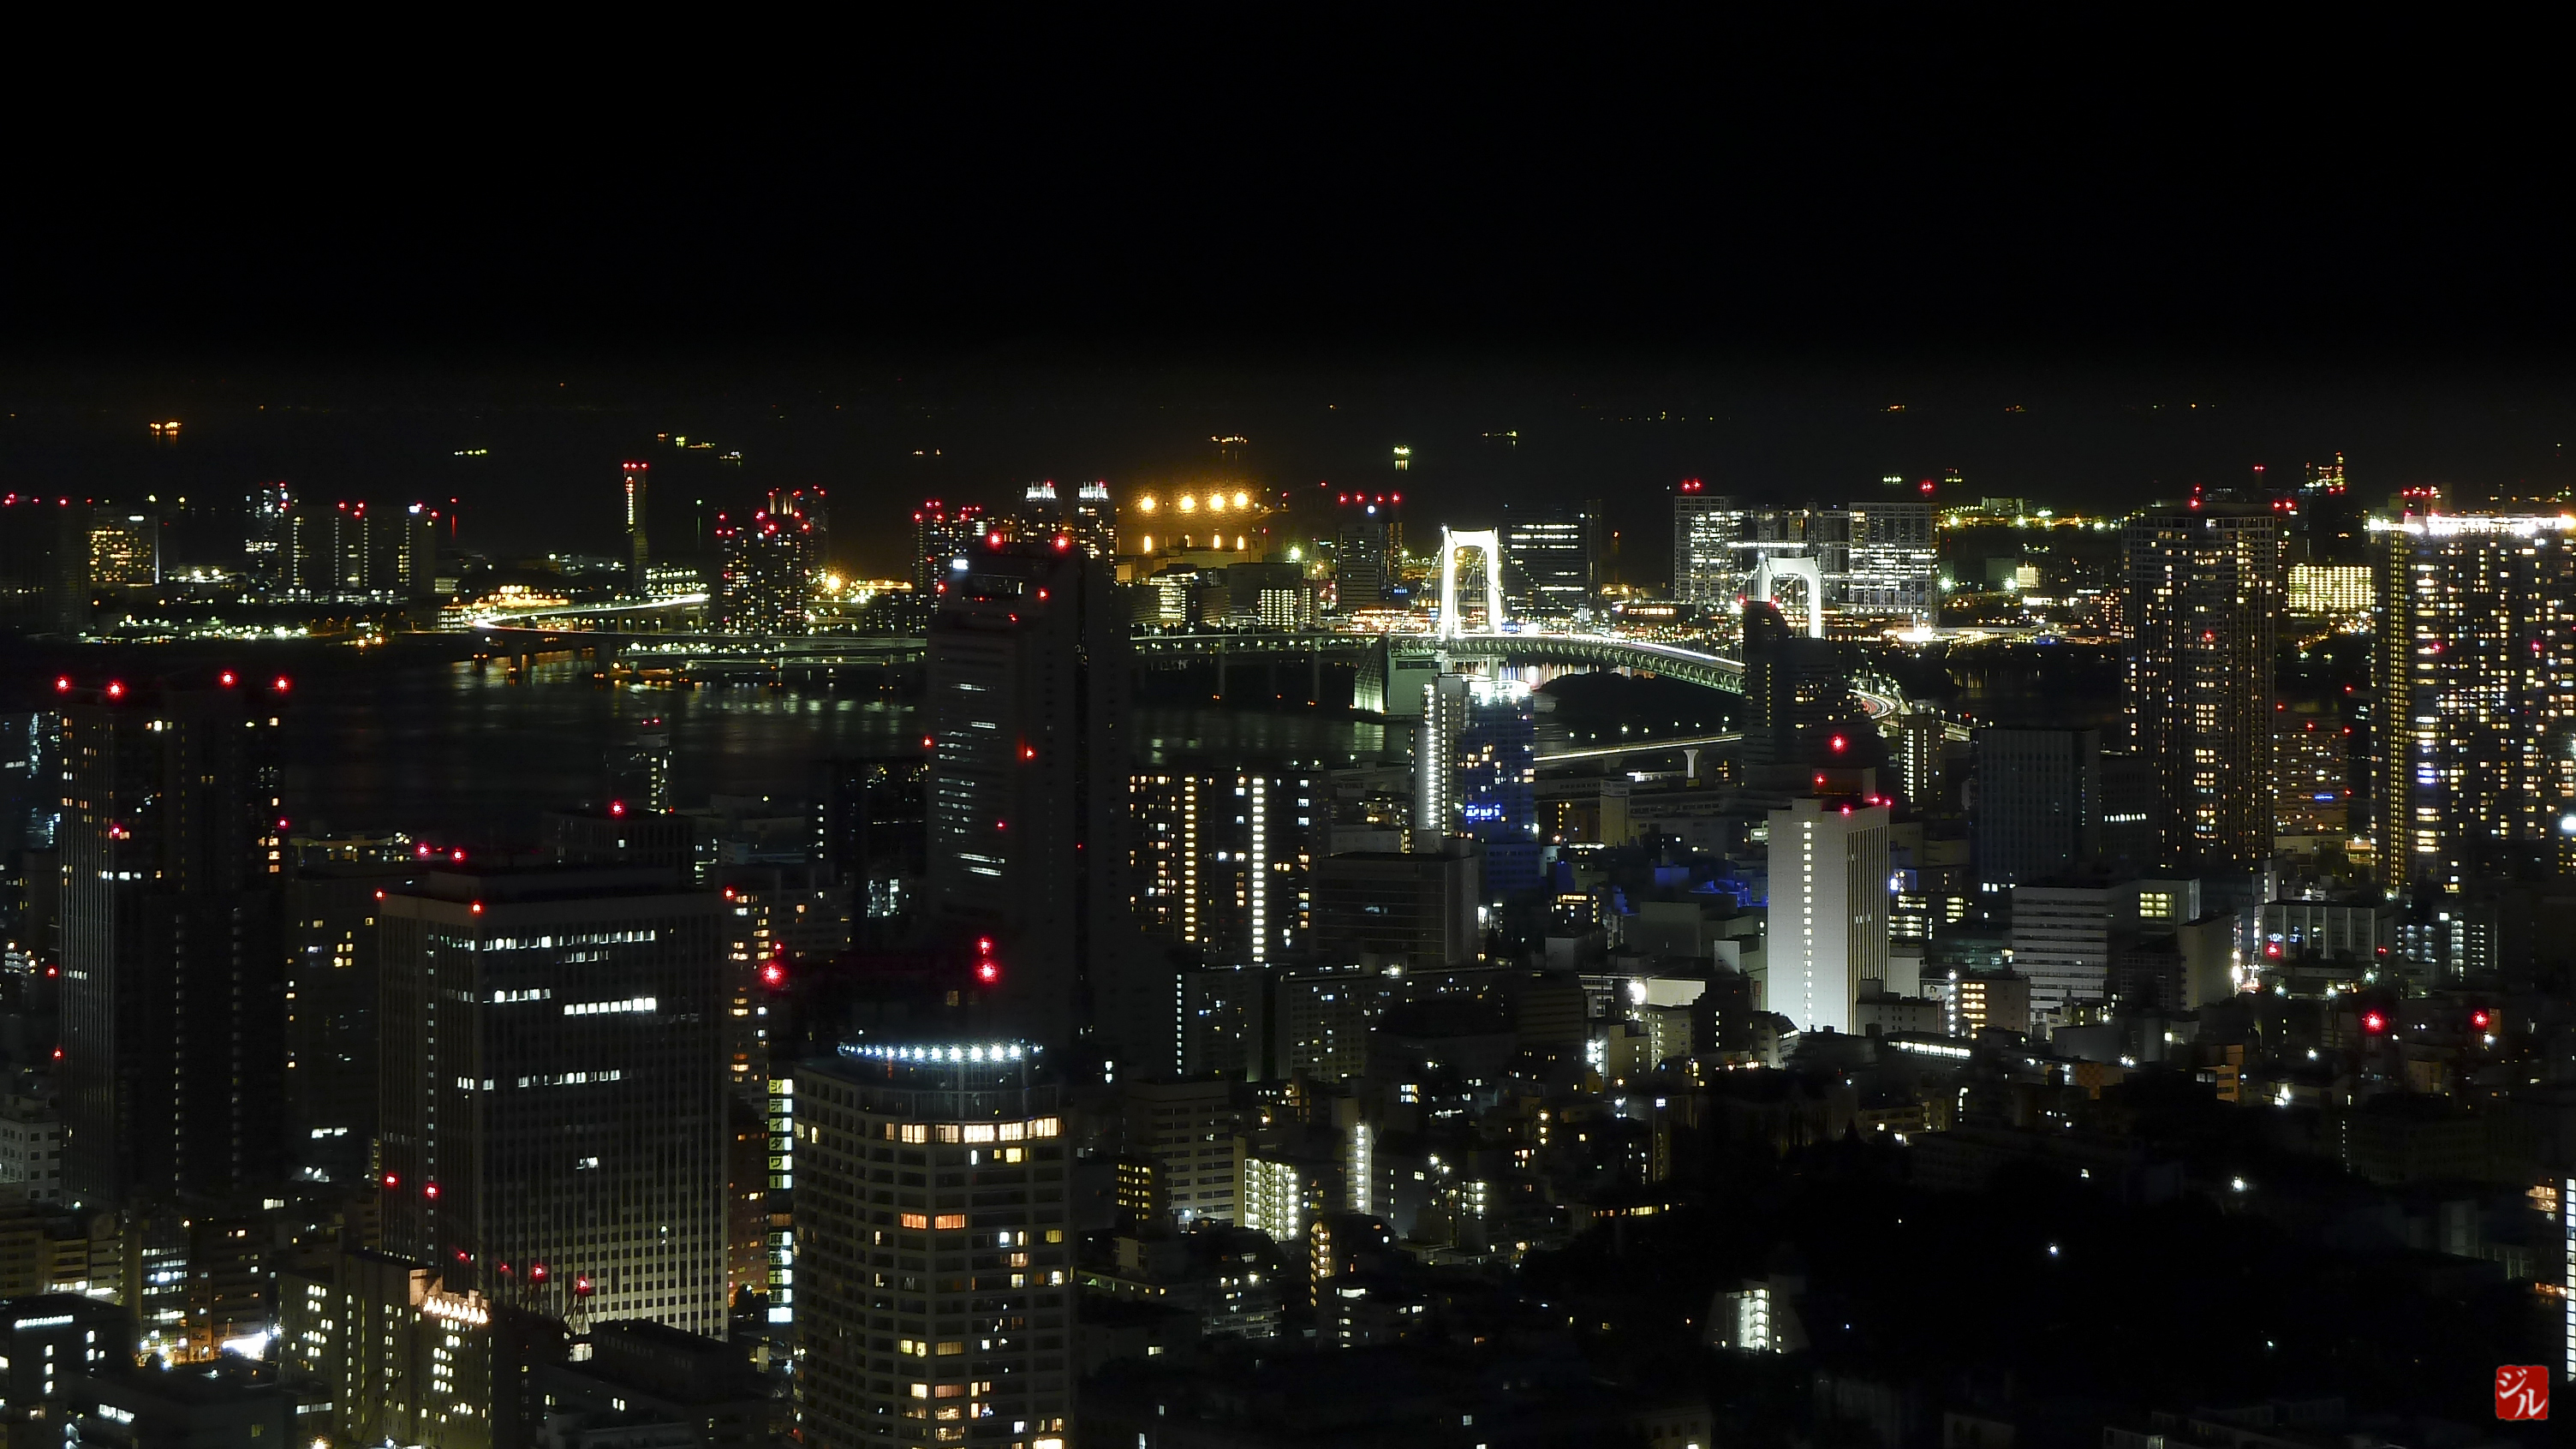
bridge, skyline, night, city, skyscraper, cityscape, downtown, dusk, evening, japon, nuit, metropolis, ropongi, urban area, human settlement, atmosphere of earth, metropolitan area